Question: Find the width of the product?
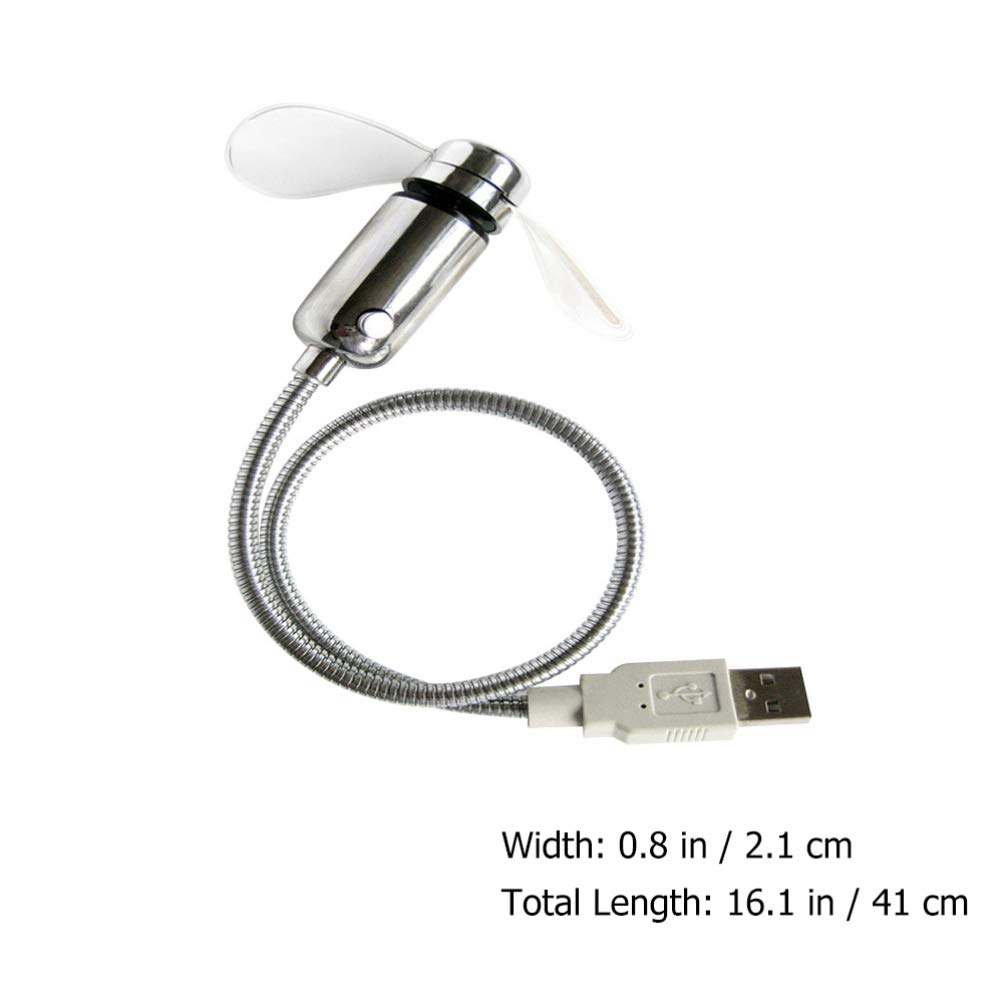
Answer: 16.1 inch